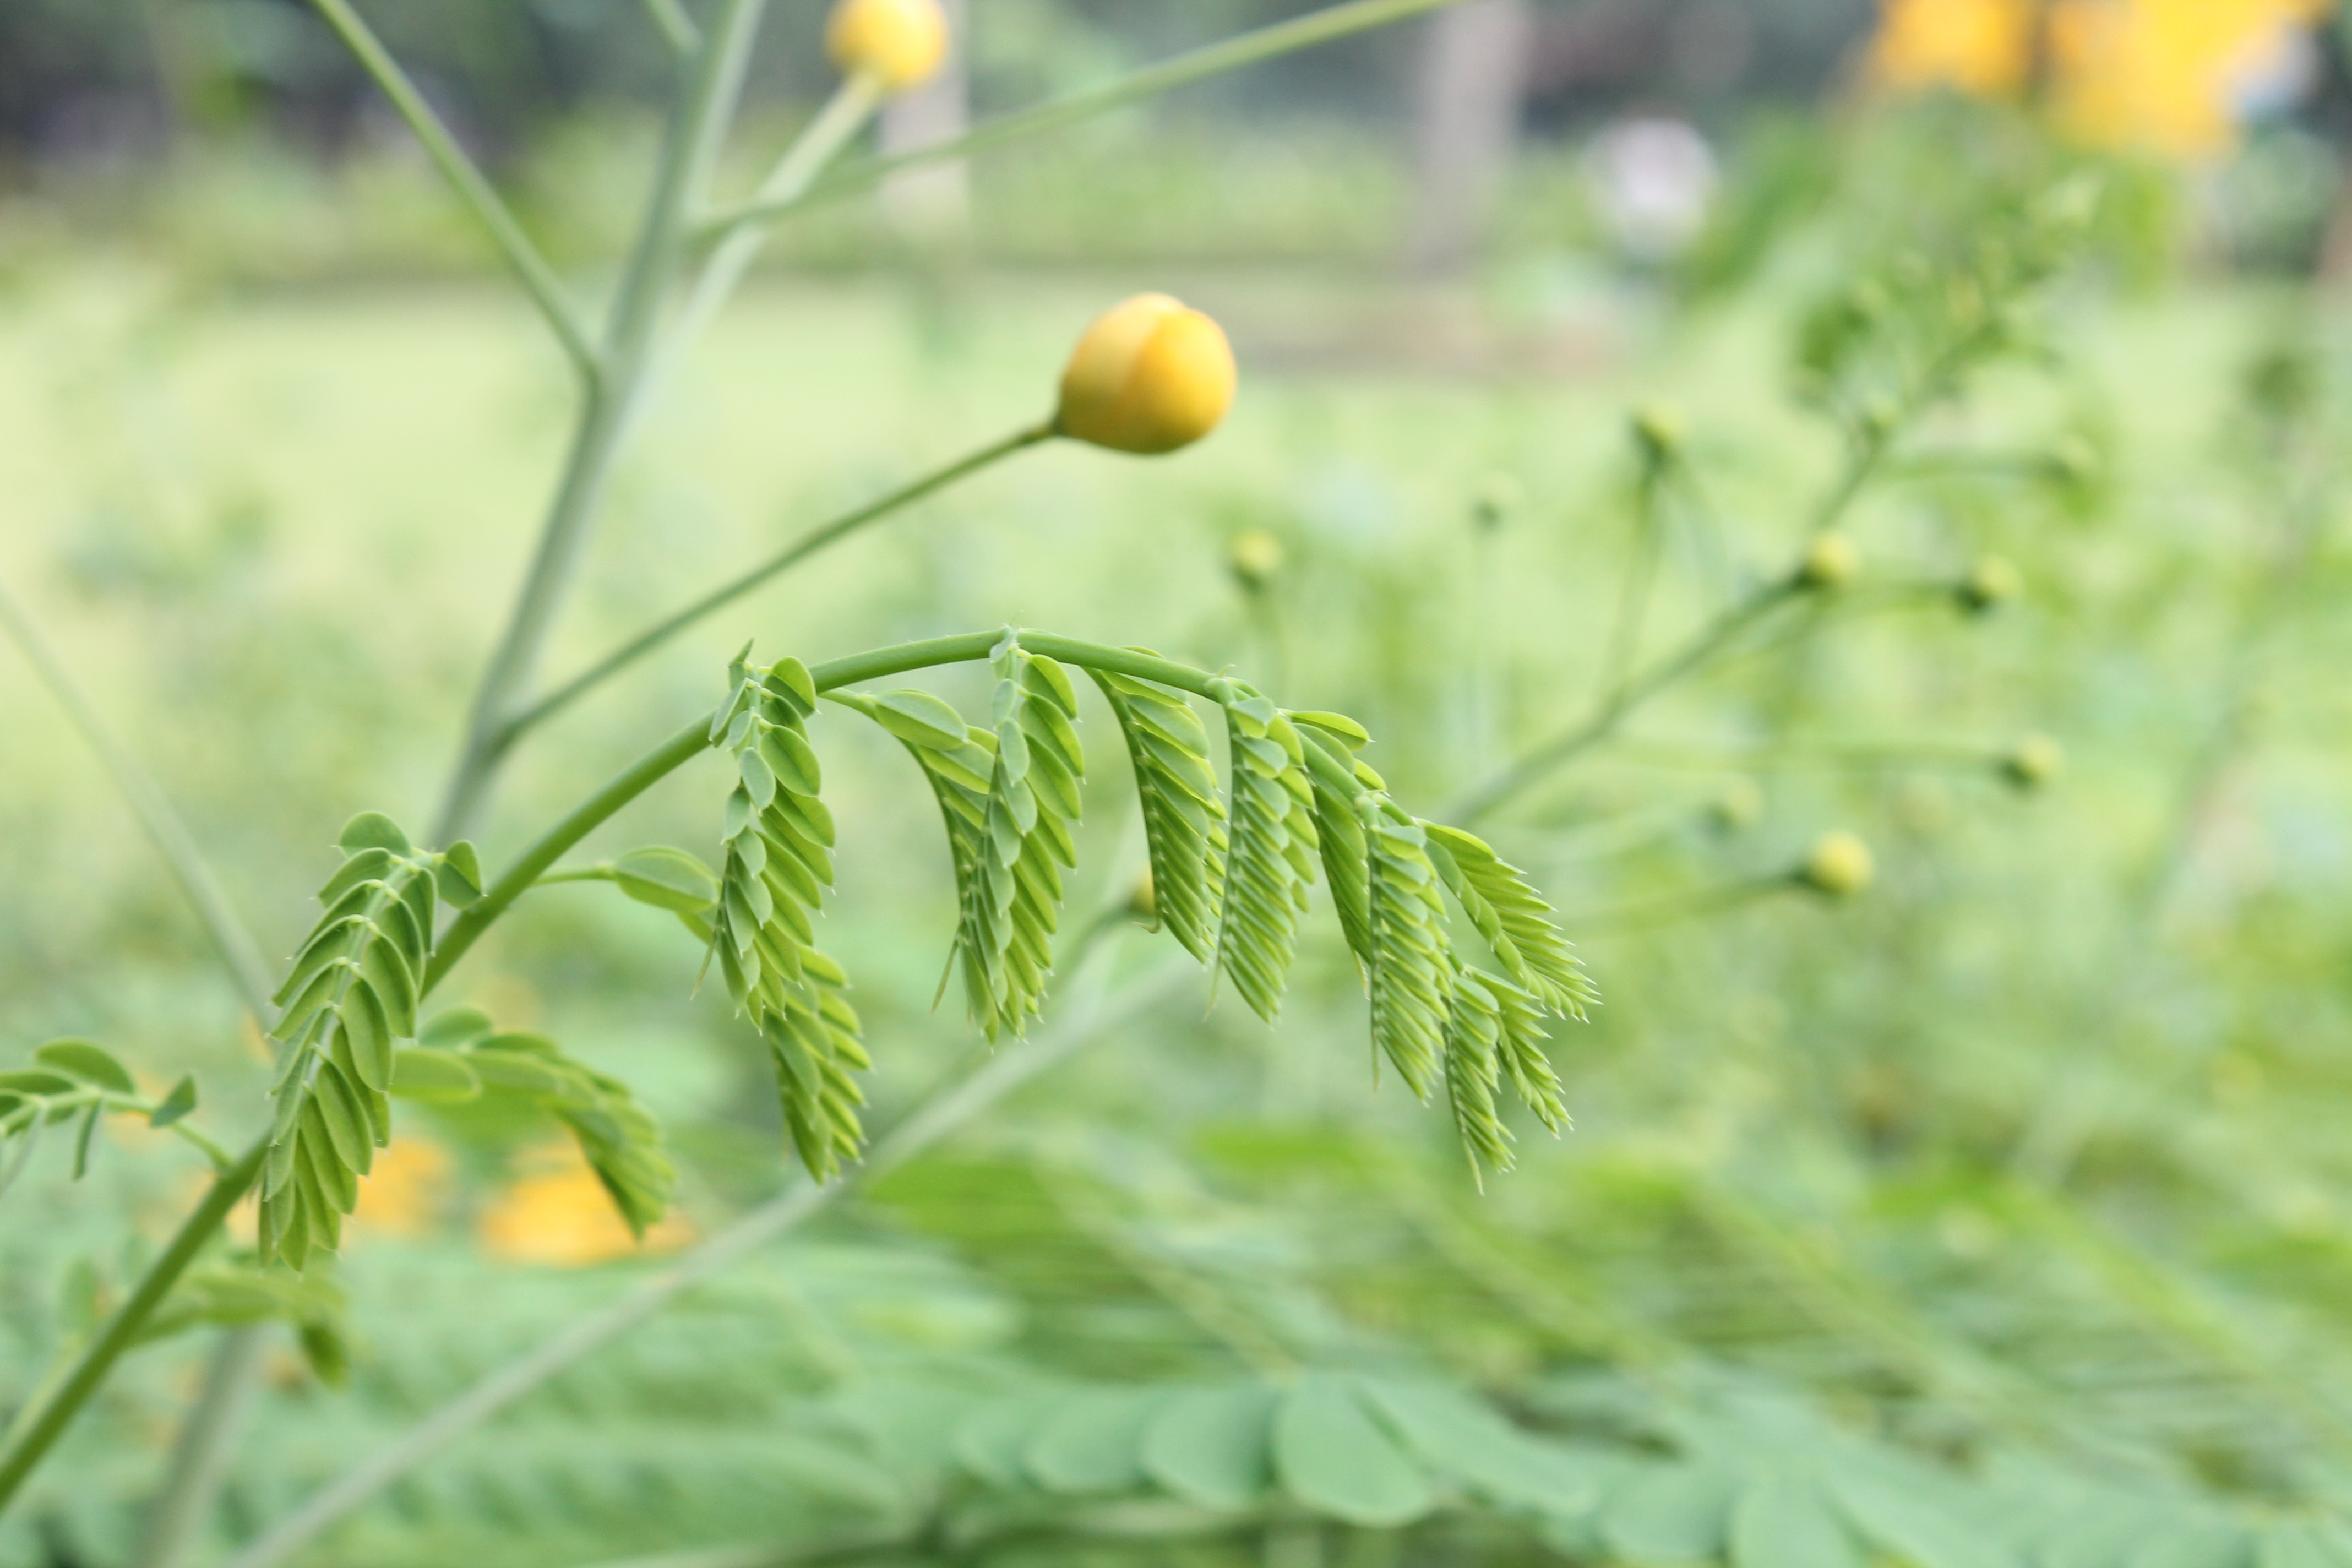
tree, grass, branch, plant, meadow, leaf, flower, food, green, produce, vegetable, botany, flora, wildflower, flowering plant, grass family, plant stem, land plant